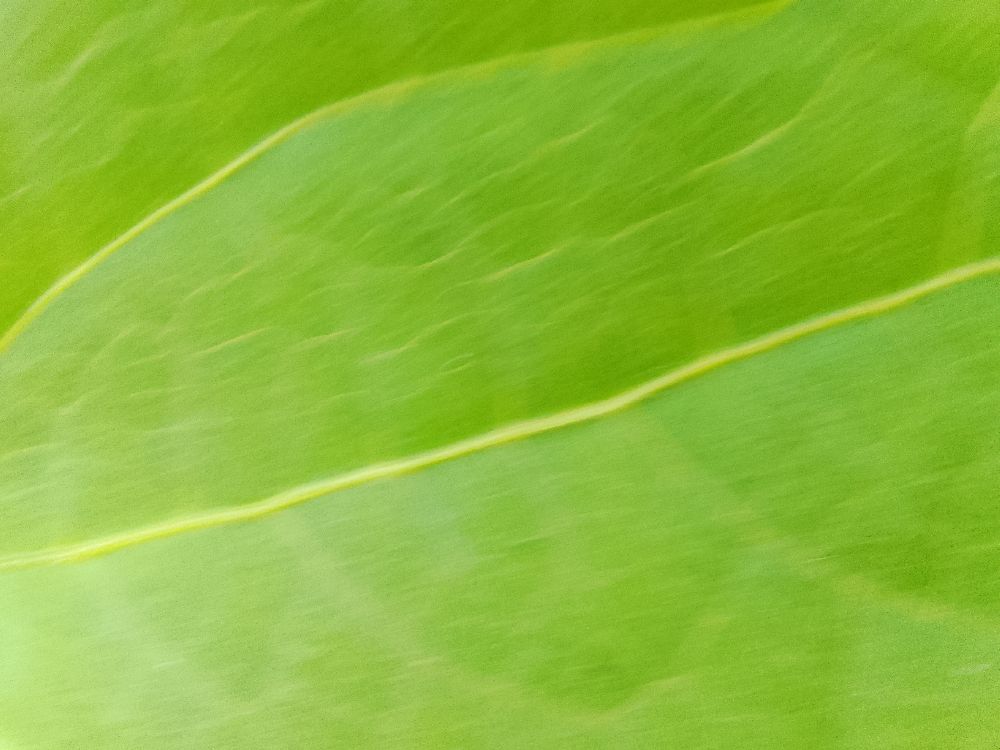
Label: healthy